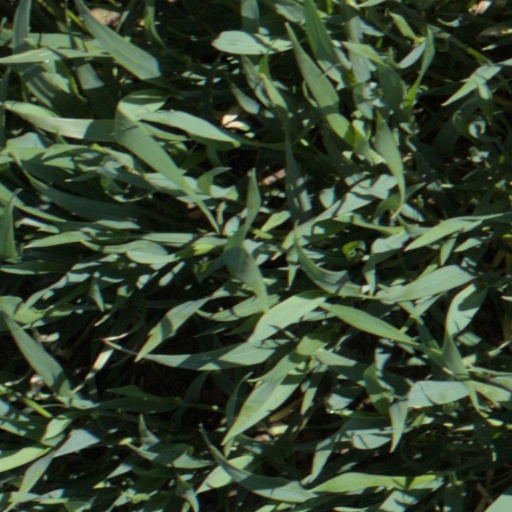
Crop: wheat